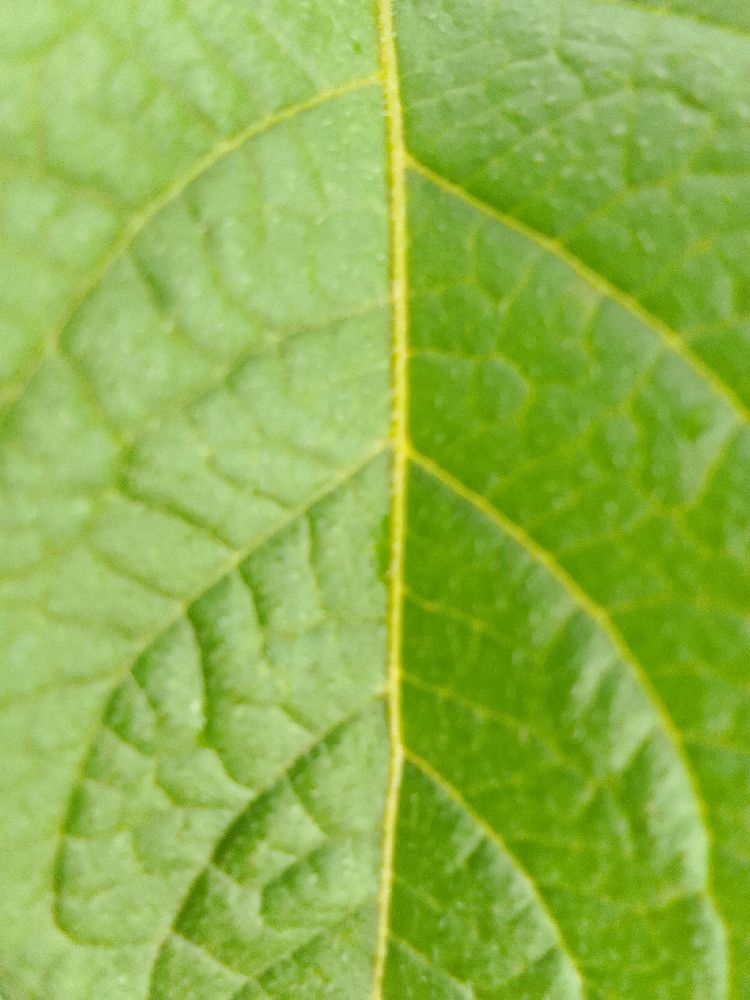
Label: Healthy